1914 North West Durham by-election

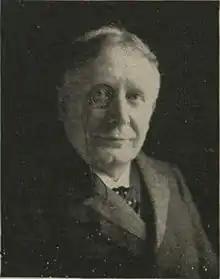
Atherley-Jones

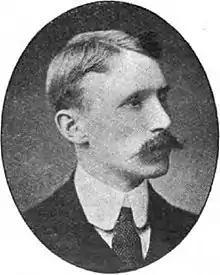
Stuart-Bunning

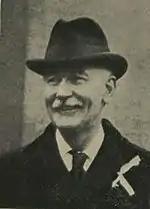
Aneurin Williams

Polling Day was set for 30 January 1914. Given the large number of miners and iron-workers among the electorate, issues affecting those voters were expected to feature.